Euxton

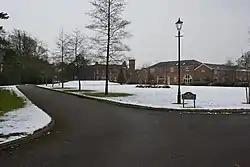
Runshaw Hall

Euxton Hall Chapel was designed by architect E. W. Pugin (1834–1875), and built in 1866 as a private chapel for the Anderton family who lived in Euxton Hall.